Penangite Chinese

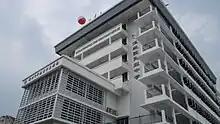
Heng Ee High School, one of the several Chinese high schools in Penang.

Along with other races, the Chinese have greatly influenced Penang's street cuisine, one of the more famous culinary styles in Southeast Asia. Penang is famous for its variants of Chinese dishes, including "char kuey teow", "Hokkien mee" and "chee cheong fun". These are in addition to the famous "asam laksa", a local variant of the Peranakan fusion dish, which was ranked 7th in CNN's list of the world's 50 best dishes.